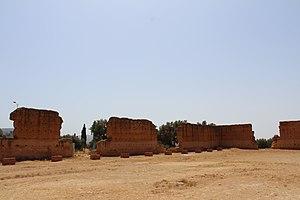
Colonnes provenant de la mosquée de Mansourah, (Classé, 1900)
Mansourah, est une commune de la wilaya de Tlemcen en Algérie. Construite par le sultan mérinide Abu Yaqub Yusuf, elle est surtout connue pour ses vestiges datant du XIVᵉ siècle, témoins des affrontements fratricides entre les zianides et les mérinides.